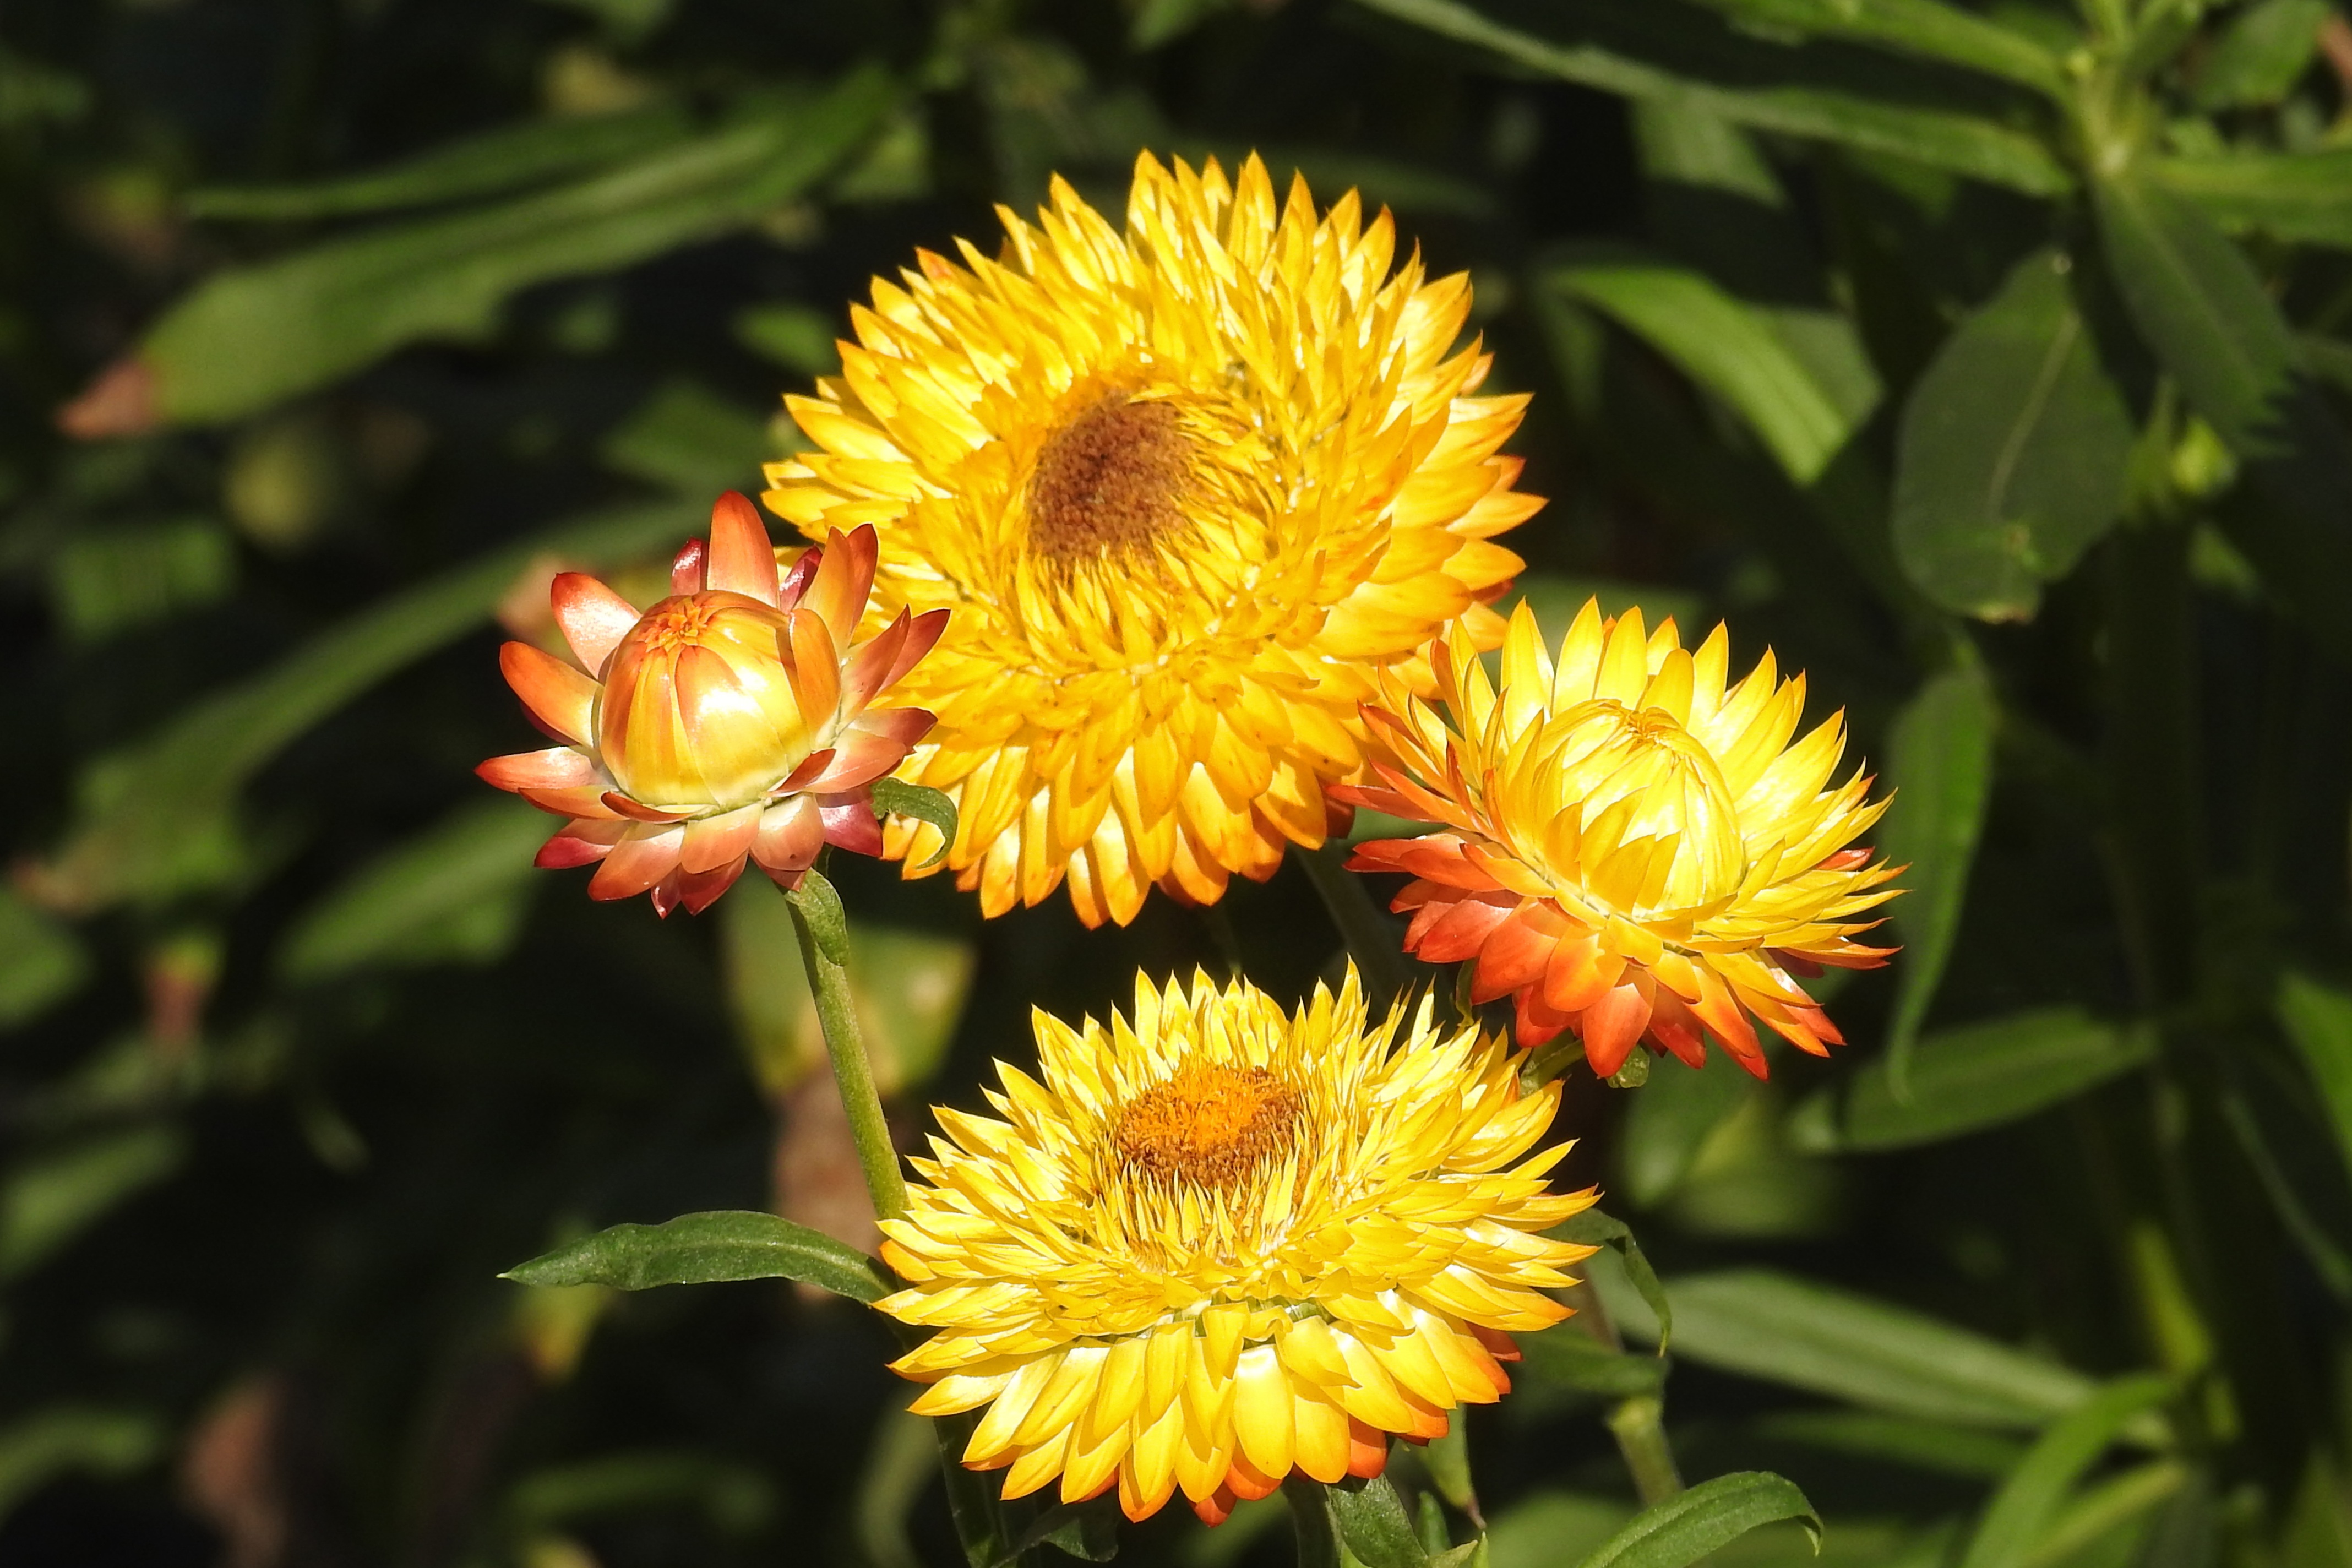
nature, plant, flower, bloom, botany, yellow, garden, flora, wildflower, petals, bright, late summer, nectar, macro photography, ornamental plant, flowering plant, trockenblume, daisy family, straw flowers, annual plant, land plant, chrysanths, blanket flowers